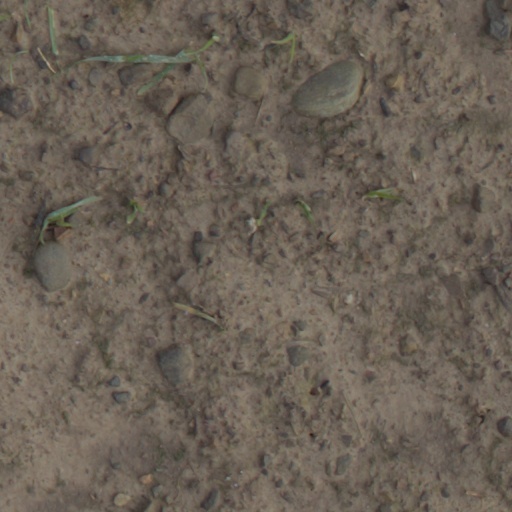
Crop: wheat